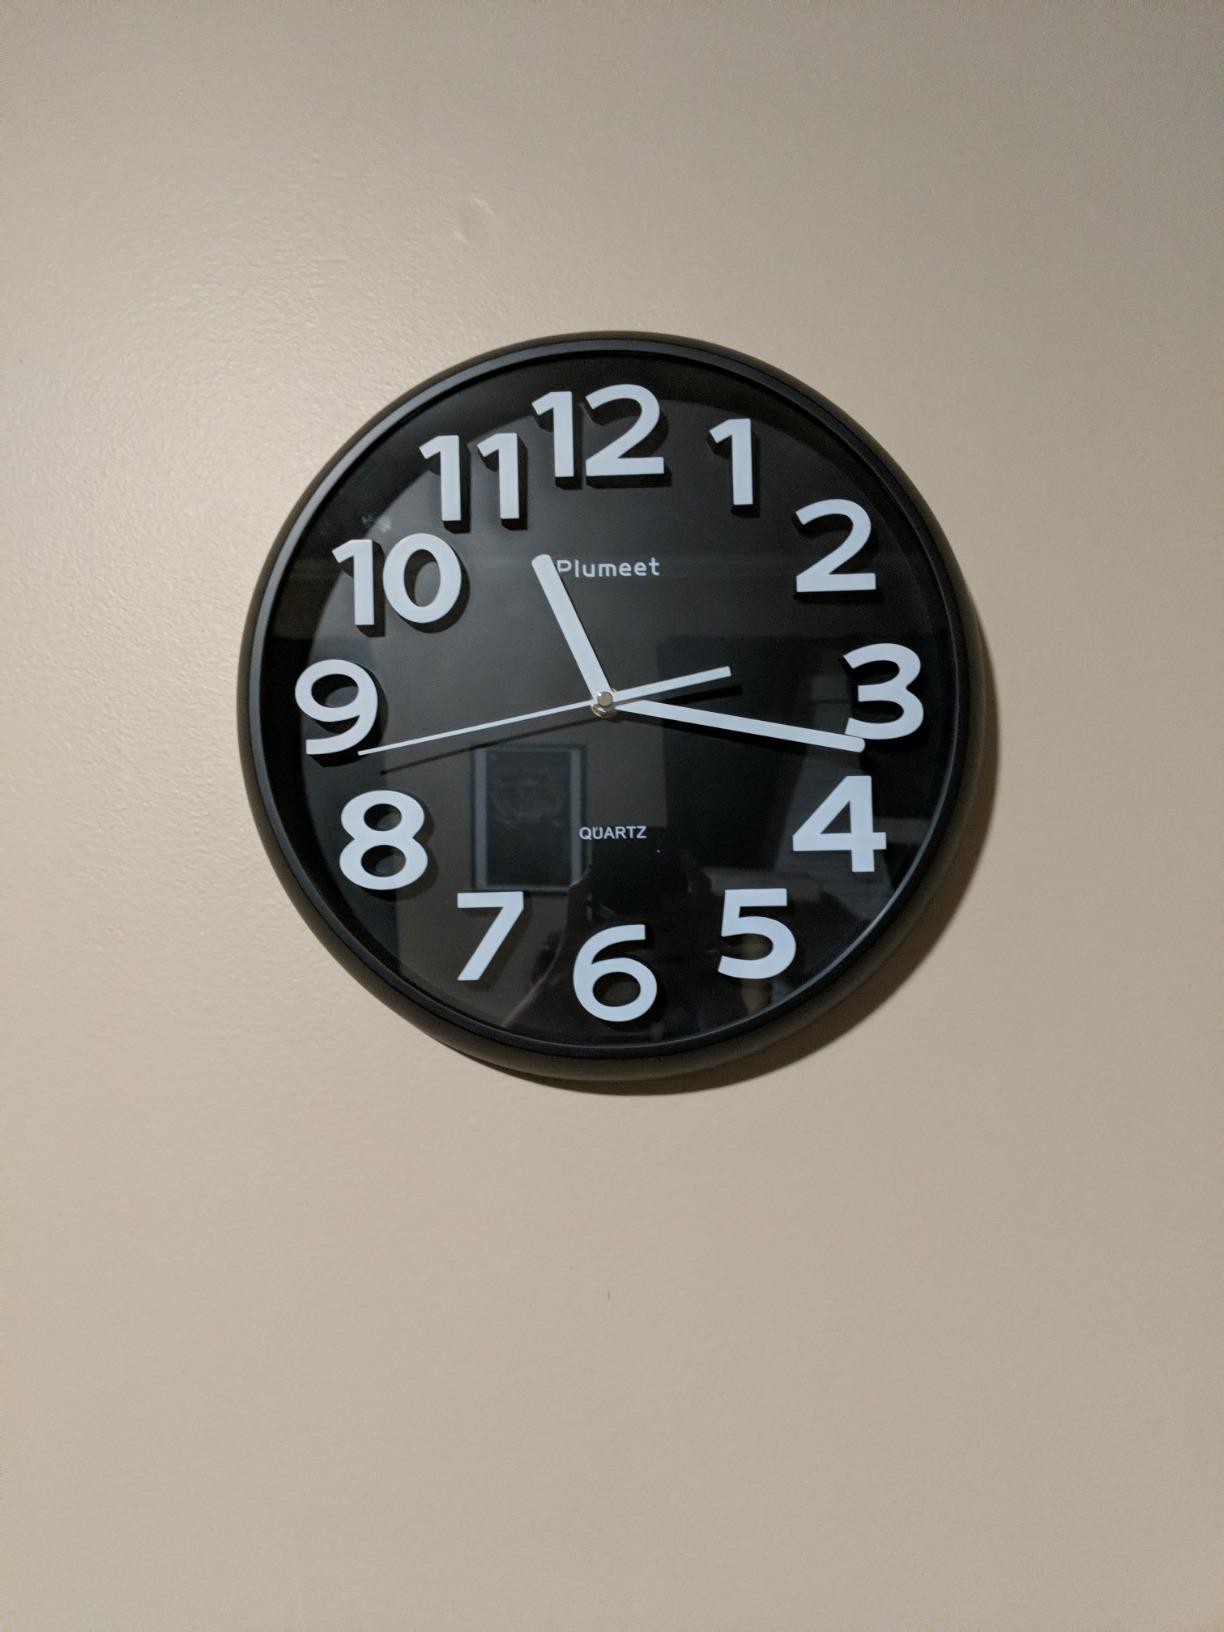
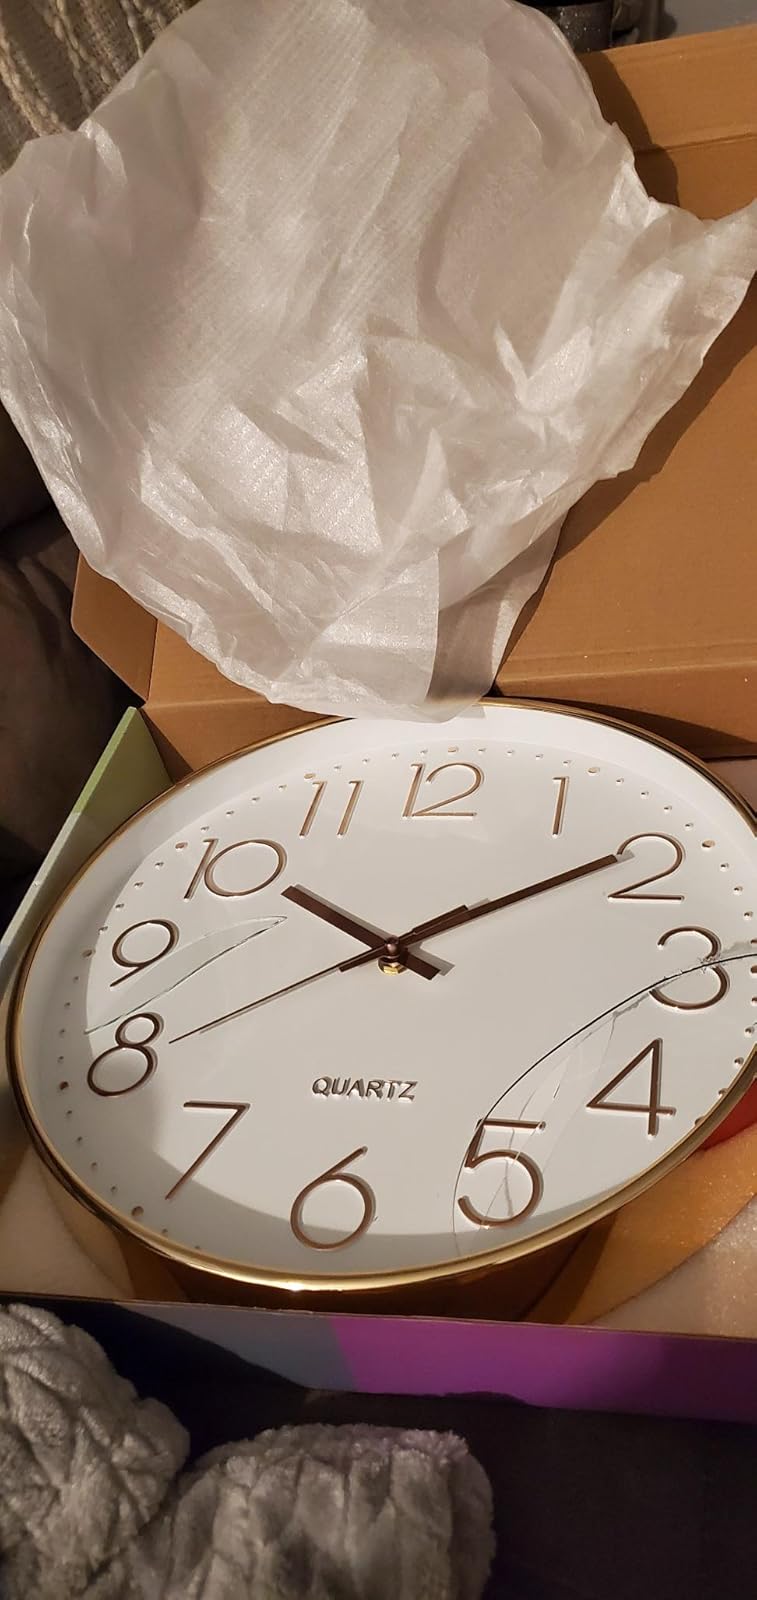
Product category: clock
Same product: no